RuPaul's DragCon NYC

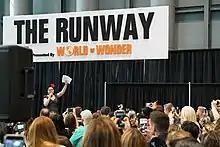
Michelle Visage at RuPaul's DragCon in NYC in 2017

It is based on the successful RuPaul's DragCon LA which was launched in Los Angeles in 2015, and considered the "world's largest celebration of drag culture" with 50,000 attendees. The event is an outgrowth of the internationally successful "RuPaul's Drag Race", which generated "Drag Race Thailand", "RuPaul's Drag Race UK", "RuPaul's Drag Race All Stars," and Chile's "The Switch Drag Race". "RuPaul's Drag Race" and the two DragCons come from World of Wonder Entertainment (WOW), a production company based in Los Angeles.